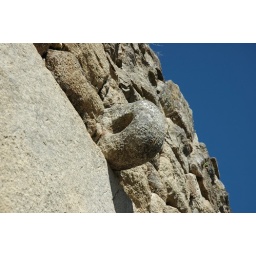
The security system allowing a wooden door to be tied in place